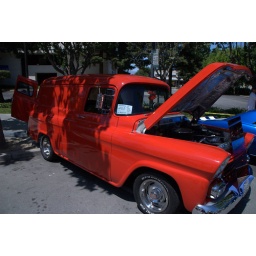
Redwood City has a car show on the 4th around the courthouse building -- here is my collection